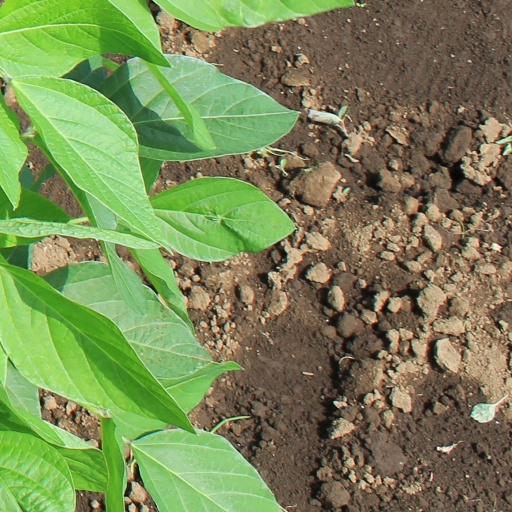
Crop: soybean